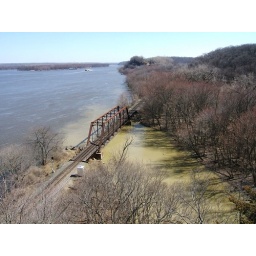
Sometimes my life feels like the water under that bridge, dirty and trying to pour into something pure.